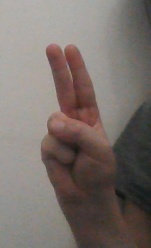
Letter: taa